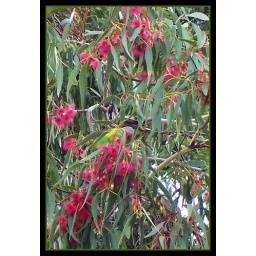
A rosella having a ball flitting around all the flowers of the gum tree